Pedro Gross

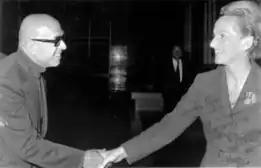
Karen Olsen Figueres, first lady of Costa Rica and Pedro Gross in an exhibition of "The Inferno of the World" in San Jose, in Central Bank of Costa Rica

In 1940s and 1950s in Spain, Pedro was one of the personalities of the artistic and bohemian life of Madrid. Winner of medals of honor from the "Autumn salons" in consecutive years from 1947 to 1950 with the works: "La Maja del Capote, Doña Blanca de los Ríos, Los Monaguillos" and "Sendas Obstinada."